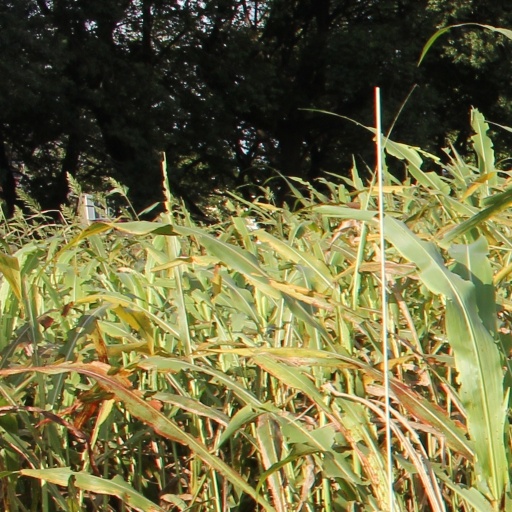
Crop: sorghum